Copper vapor laser

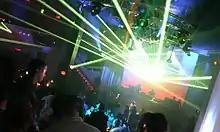
Copper vapor laser

A copper vapor laser (CVL) uses vapors of copper as the lasing medium in a 4-level laser. It produces green laser light at 510.6 nm and yellow laser light at 578.2 nm. The pulse width is typically from 5 to 60 ns, and peak power from 50 to 5000 kW. Its pulse repetition frequencies can be 2 to 100 kHz. The "average power" of CVLs can range from 25 W to more than 2 kW.